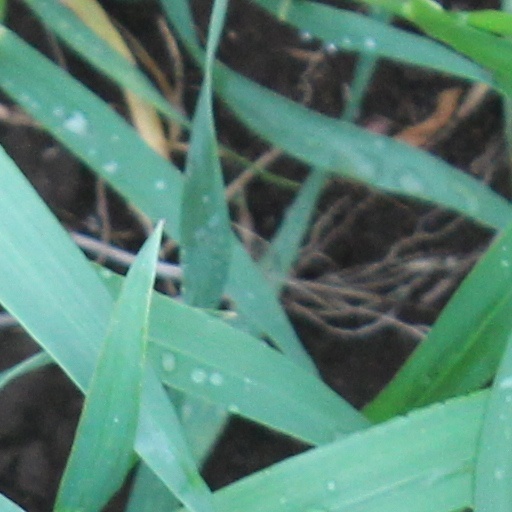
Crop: wheat